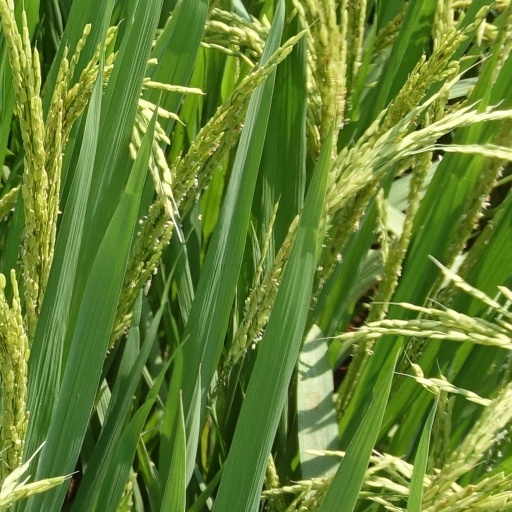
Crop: rice